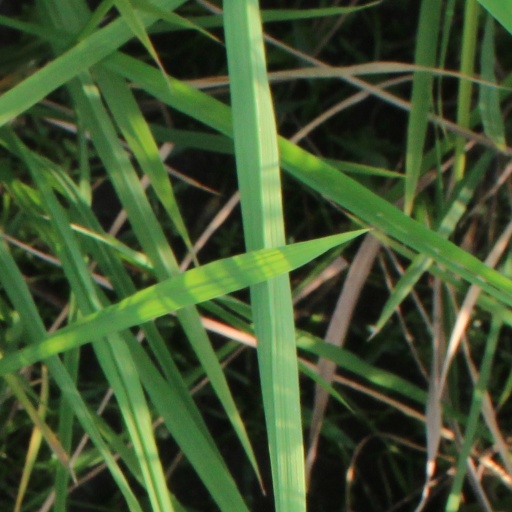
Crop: rice